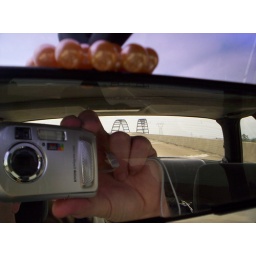
cool bridge in mirror